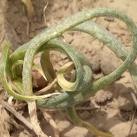
Crop: Onion
Condition: virosis-d